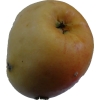
Label: apple